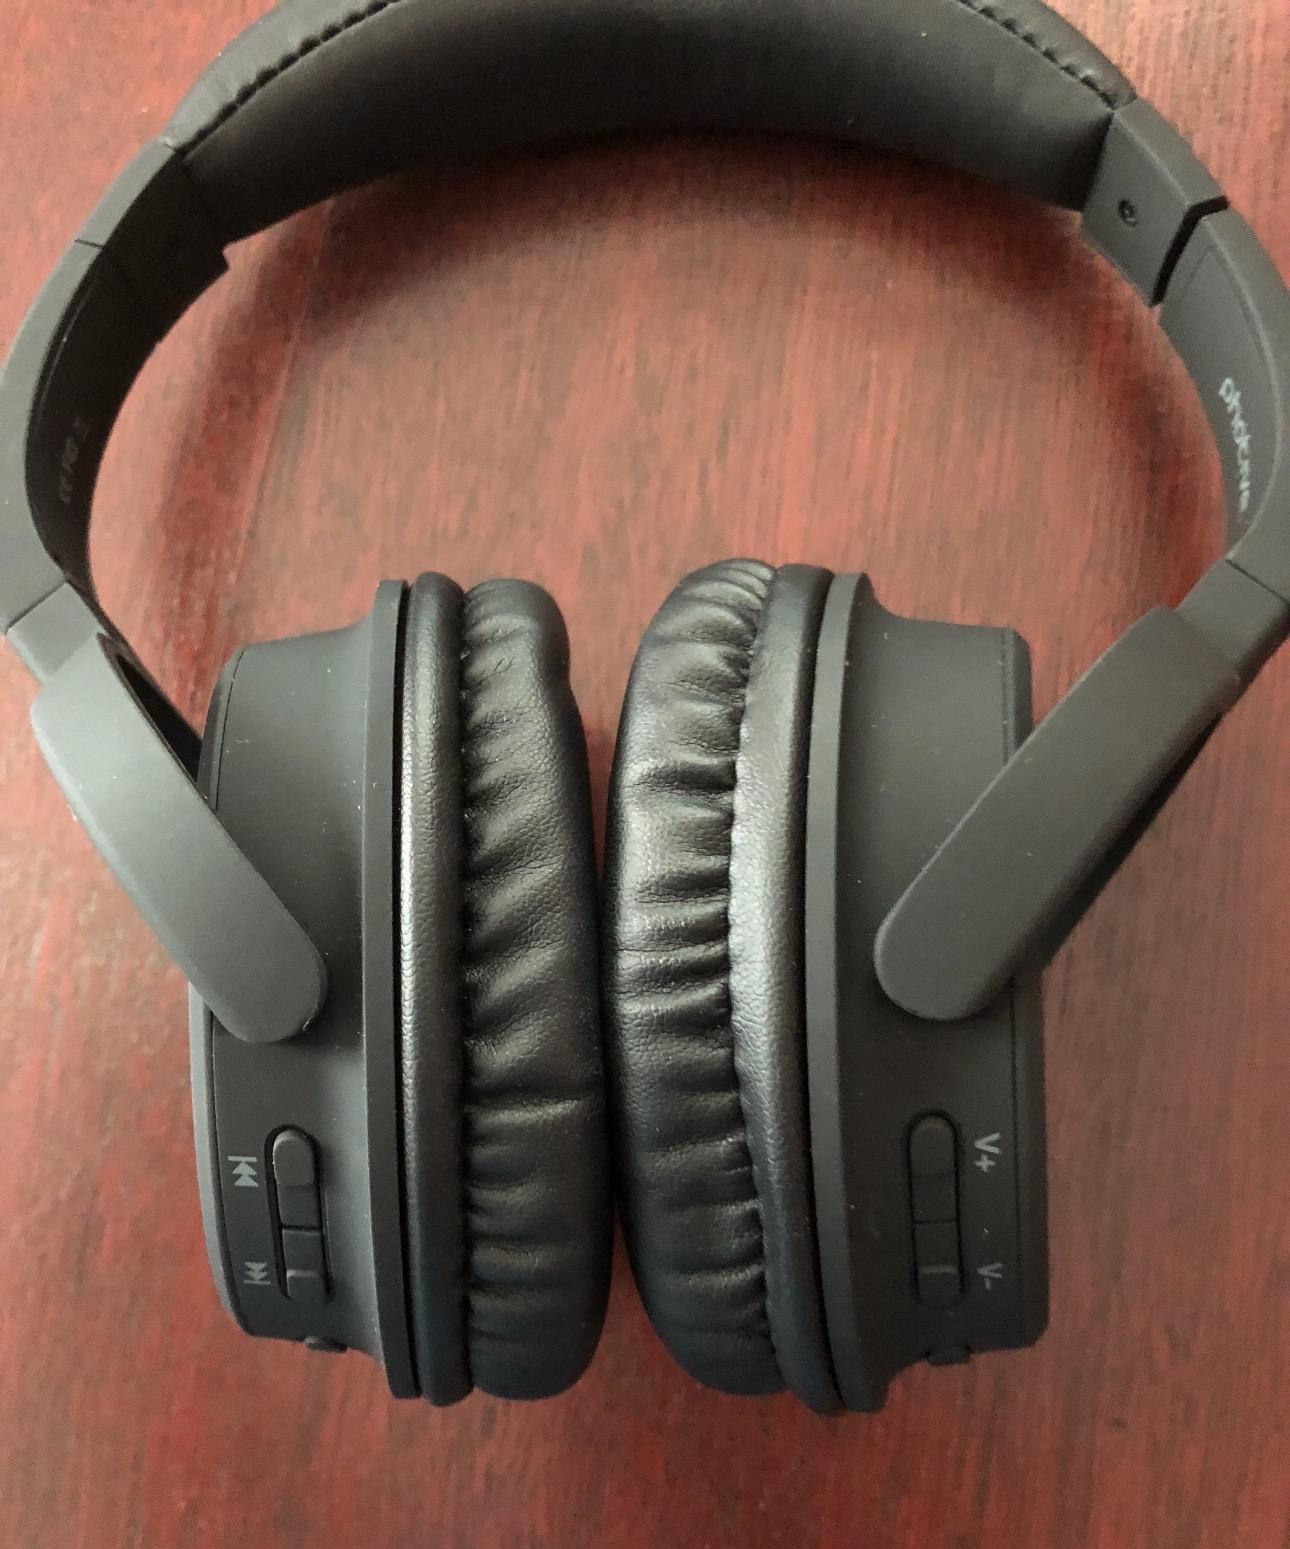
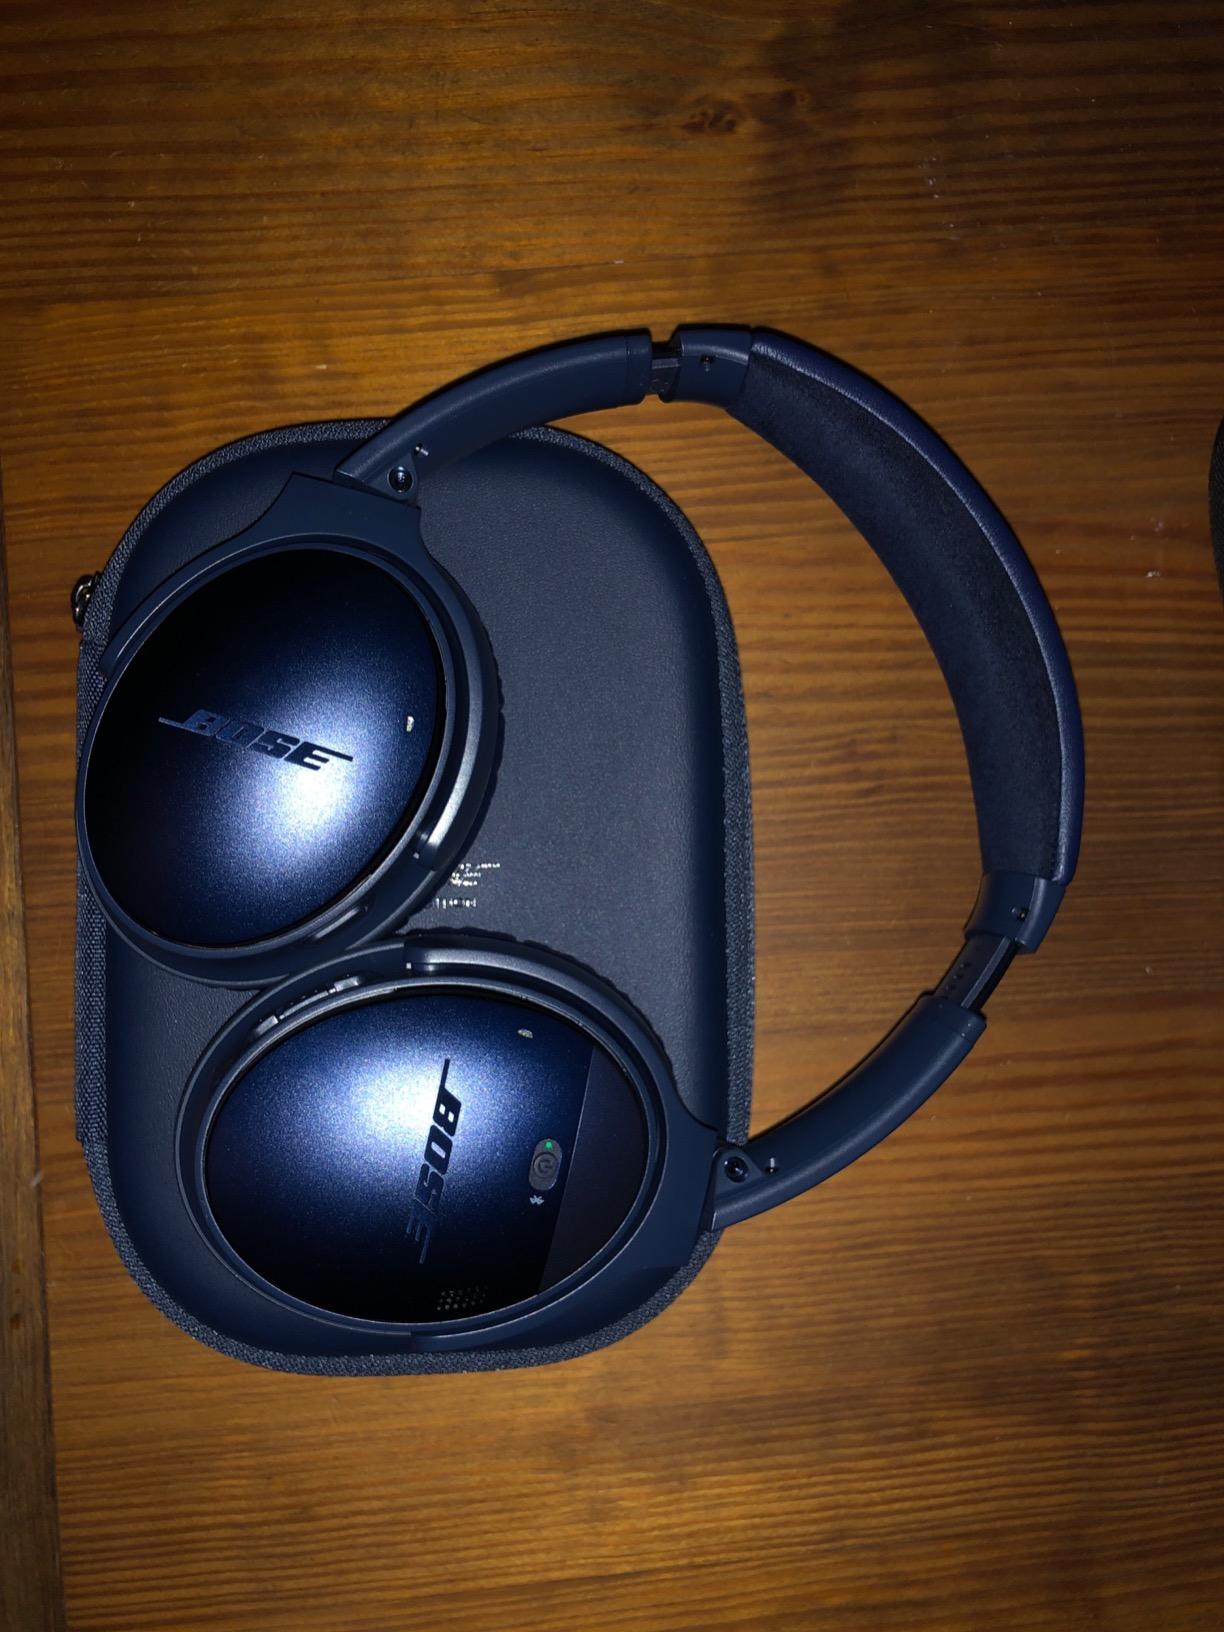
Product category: headphones
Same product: no